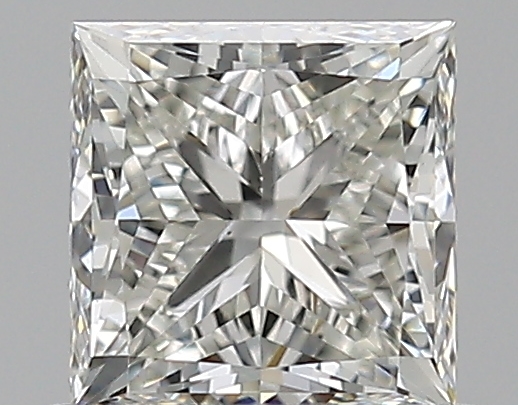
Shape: princess
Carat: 0.7
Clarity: VS1
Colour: I
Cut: VG
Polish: EX
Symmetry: VG
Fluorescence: N
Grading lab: GIA
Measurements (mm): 4.67 x 4.6 x 3.45